39th Siege Battery, Royal Garrison Artillery

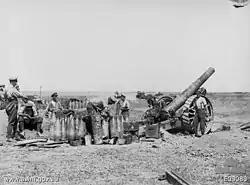
8-inch howitzer in action, 1918.

The Allied Hundred Days Offensive began on 8 August and First Army began to advance cautiously on 18 August. 39th Siege Bty supported VIII Corps' advances with long-range CB fire observed by aircraft . It also attacked enemy transport: 29 August saw 39th Siege Bty shelling an enemy light railway system, and on 2 September it fired at a convoy of lorries. The batteries had been reconnoitring forward positions to follow the advance, and on the night of 3/4 September NX of 39th Siege Bty moved up. It continued CB shoots when the weather permitted, on one occasion bombarding an enemy gas shell dump with aircraft observation.